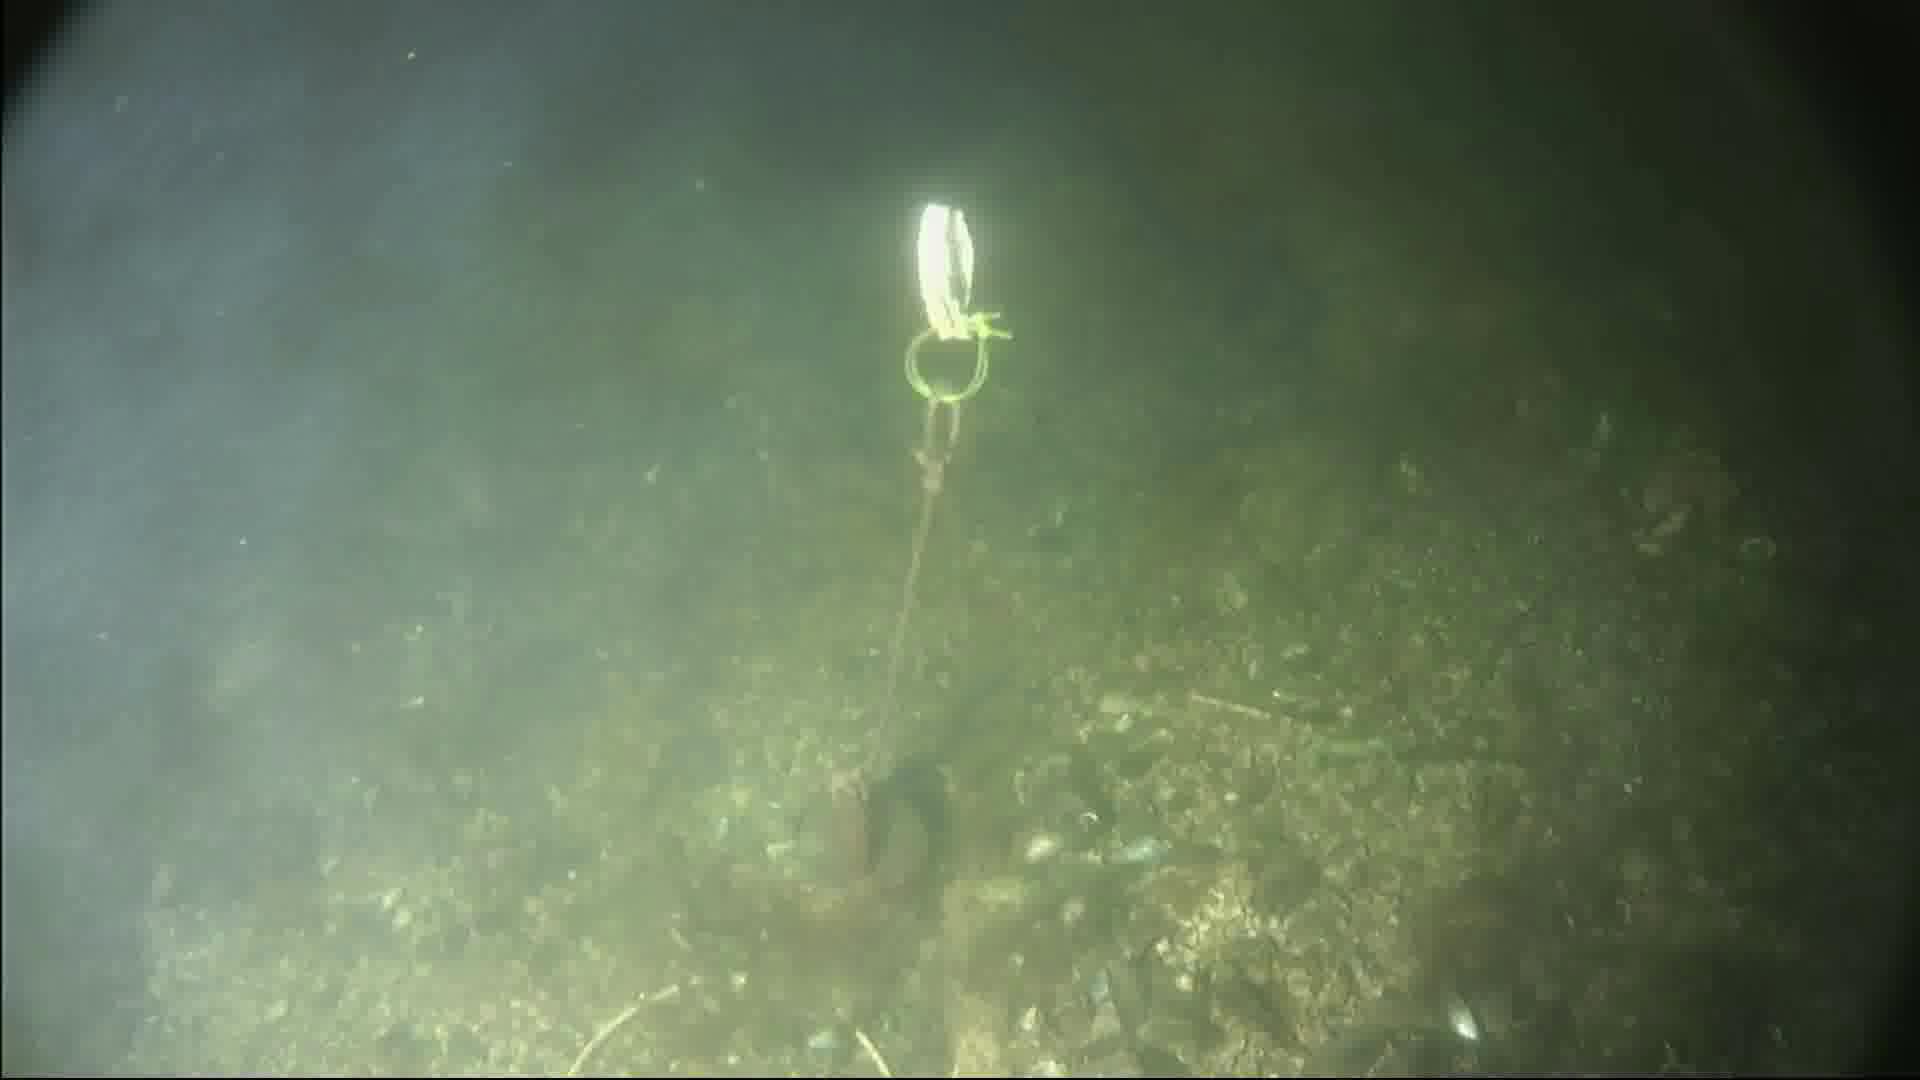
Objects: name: crab